118th Wing

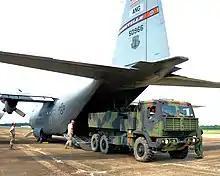
A High Mobility Artillery Rocket System (HIMARS) vehicle is loaded into one of four C-130 aircraft from the 118th Airlift Wing 4 June 2011 as the Tennessee Army National Guard's 1/181st Field Artillery Battalion headed to Fort Chaffee, Ark. for two weeks of annual training.

Was re-established in 1946 as the Tennessee Air National Guard 118th Fighter Group, receiving federal recognition and being activated on 2 October 1947. Formed at Berry Field, Nashville. The new Group was initially assigned to the 54th Fighter Wing, Fourteenth Air Force. It consisted of the 105th Fighter Squadron and the 155th Fighter Squadron at Memphis Municipal Airport. Both squadrons flew the F-47 Thunderbolt. In October 1947, the 154th Fighter Squadron at Little Rock, Arkansas (Arkansas ANG), was assigned to the Group. The 154th flew F-51 Mustangs.